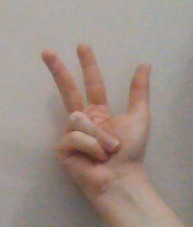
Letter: al